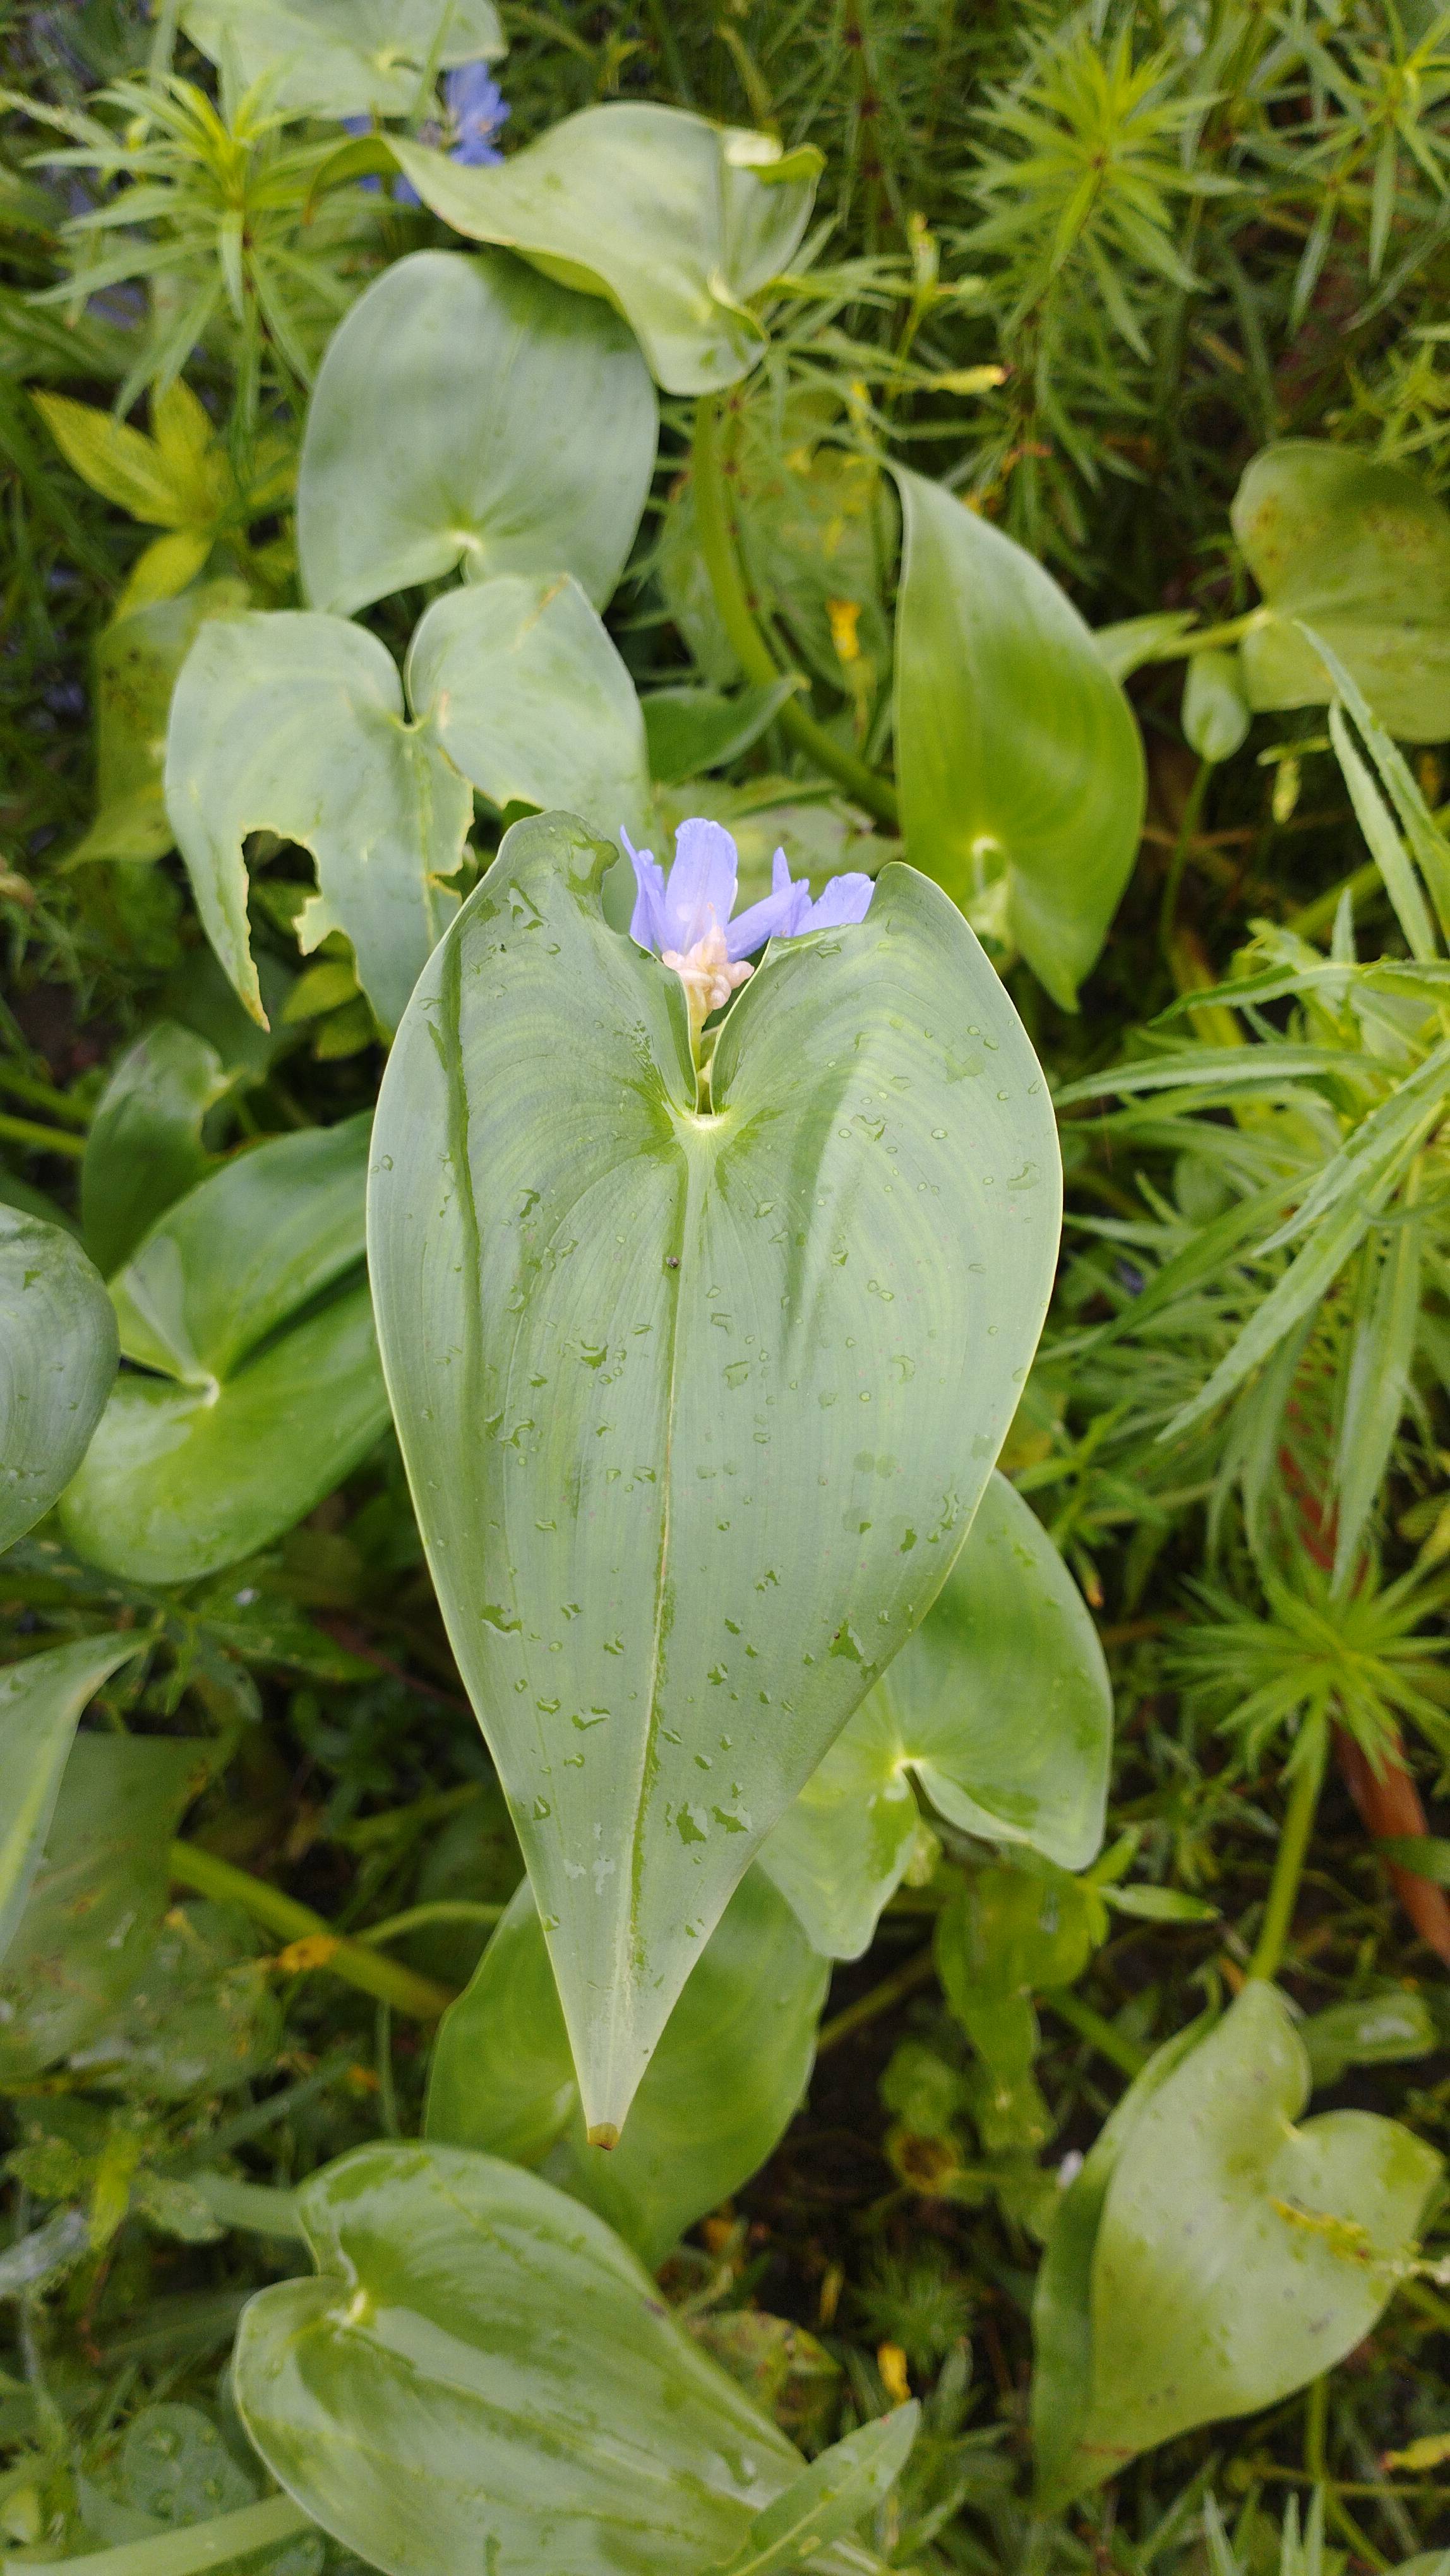
Species: Heartleaf False Pickerelweed (Monochoria korsakowii)